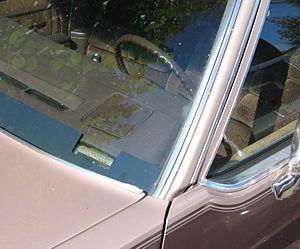
Le Vehicle Identification Number, « code VIN », appelé également « Numéro d'identification du véhicule », « Numéro dans la série du type » ou encore tout simplement « Numéro de série du véhicule », est un code alphanumérique unique qui est donné à chaque véhicule automobile depuis 1954.